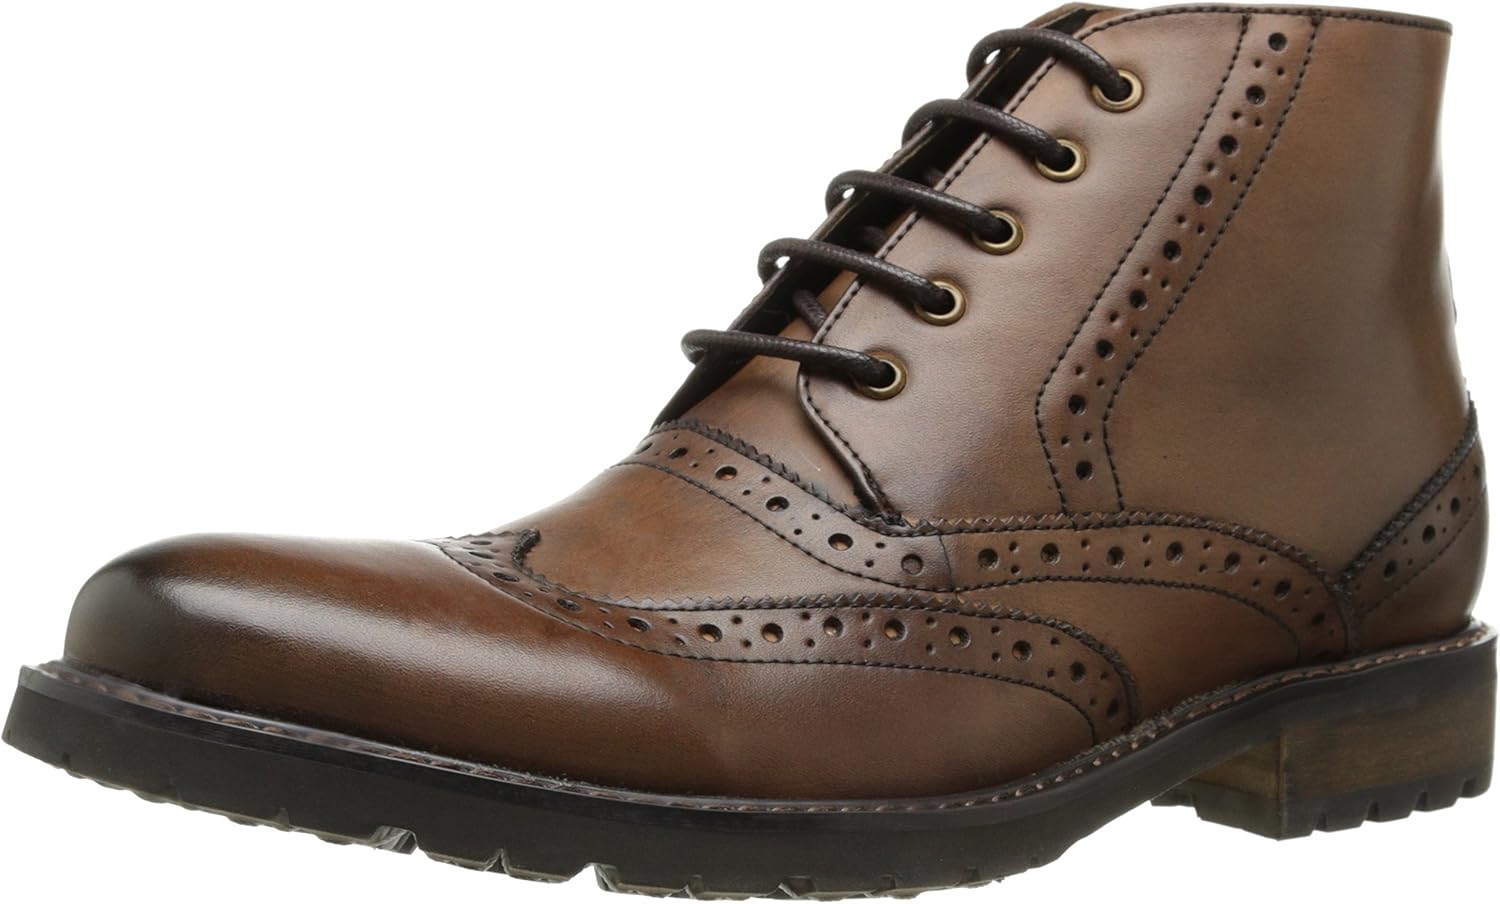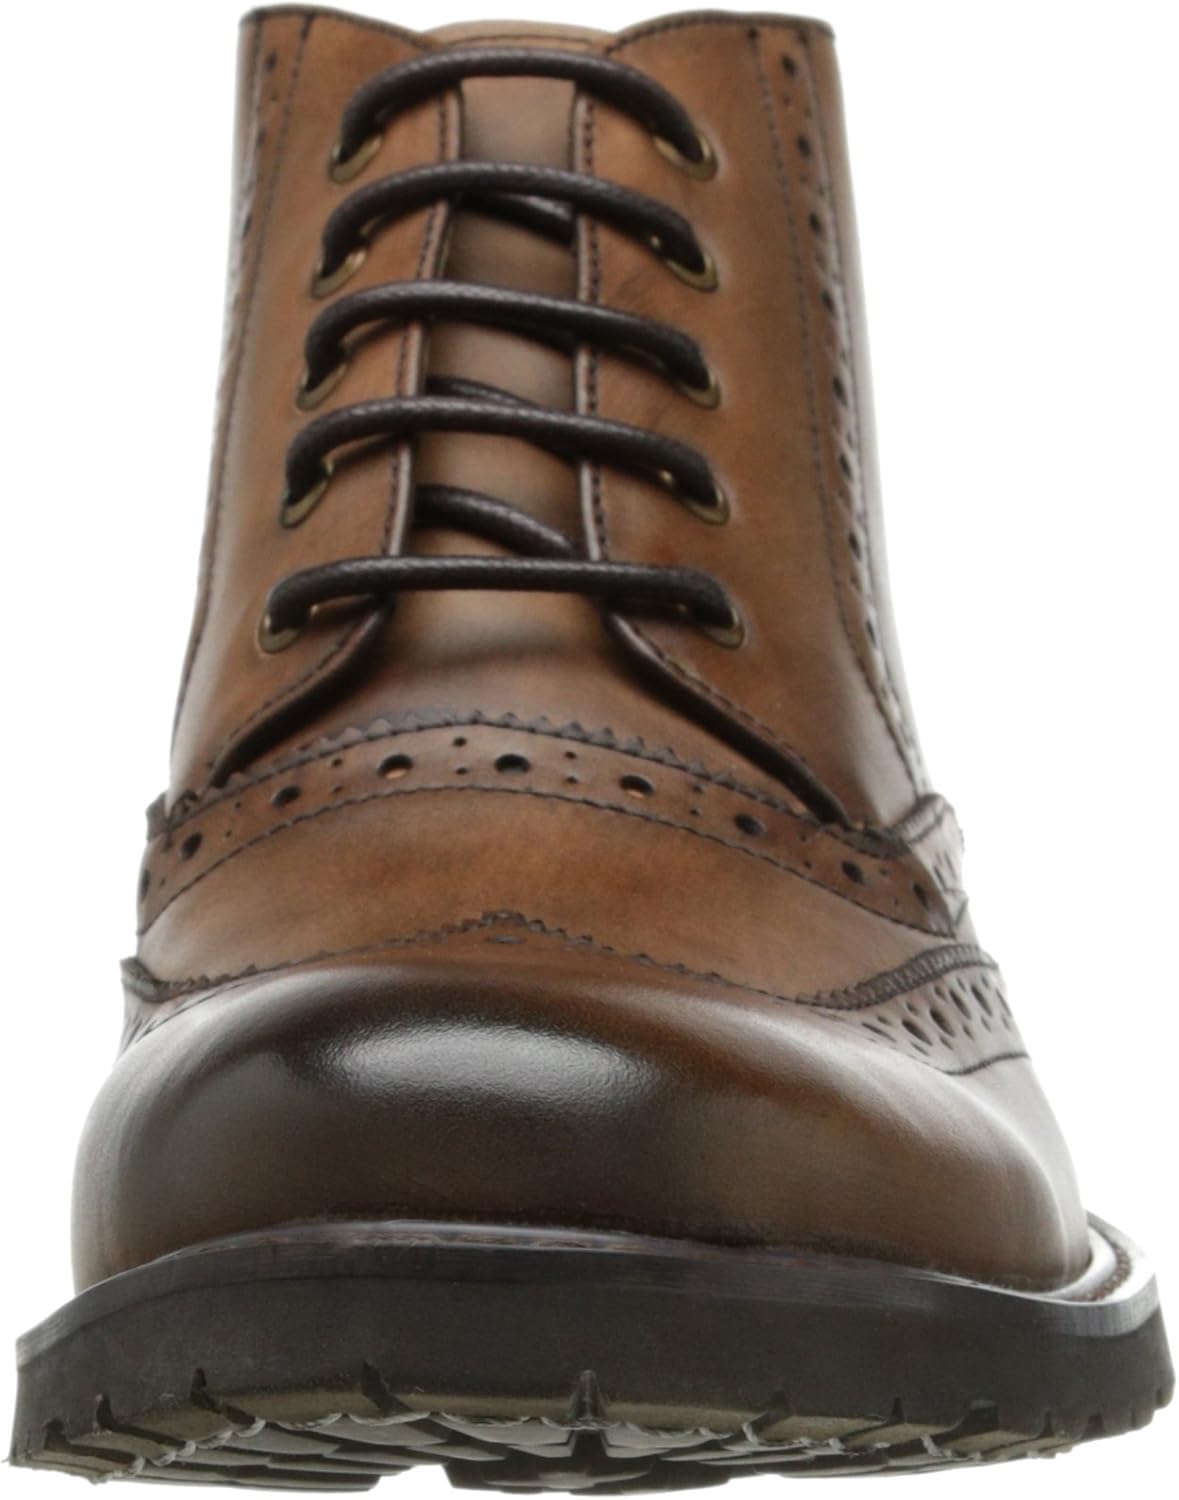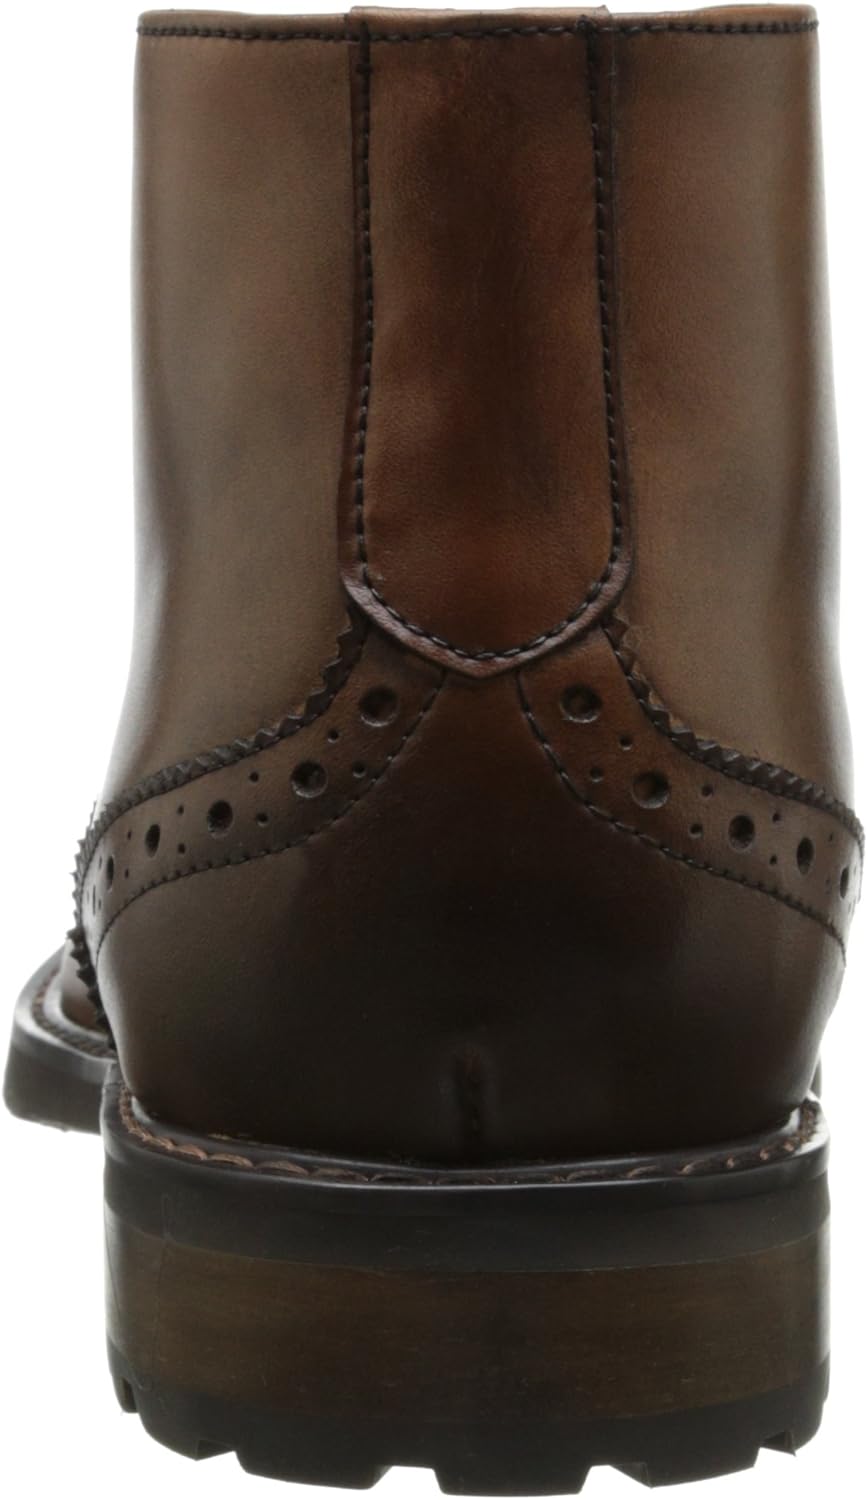
Steve Madden Men's Restorr Boot
Category: AMAZON FASHION
Steve Madden, the company, was founded by Steve Madden, the man, in 1990 in Brooklyn, where he started out making trend-advancing shoes one pair at a time. It was not long after that the Steve Madden focus on "now-ness" earned rave reviews from young female fans mad for the funky, chic, and yet competitively priced footwear it produced. The company popularized the "dressy sneaker," and continues to man the forefront of trends.
Features: 100% Leather | Imported | synthetic sole | Leather ankle boot featuring brogue perforations and pinked edges at toe, vamp, counter, and shaft | Lace-up front